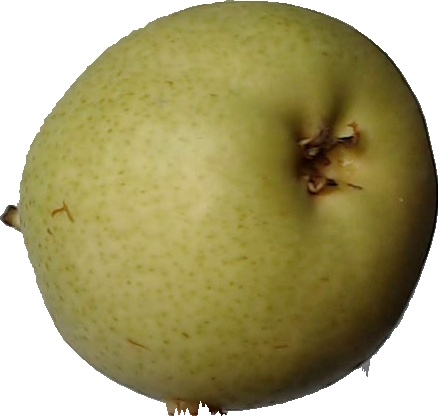
Label: pear_1